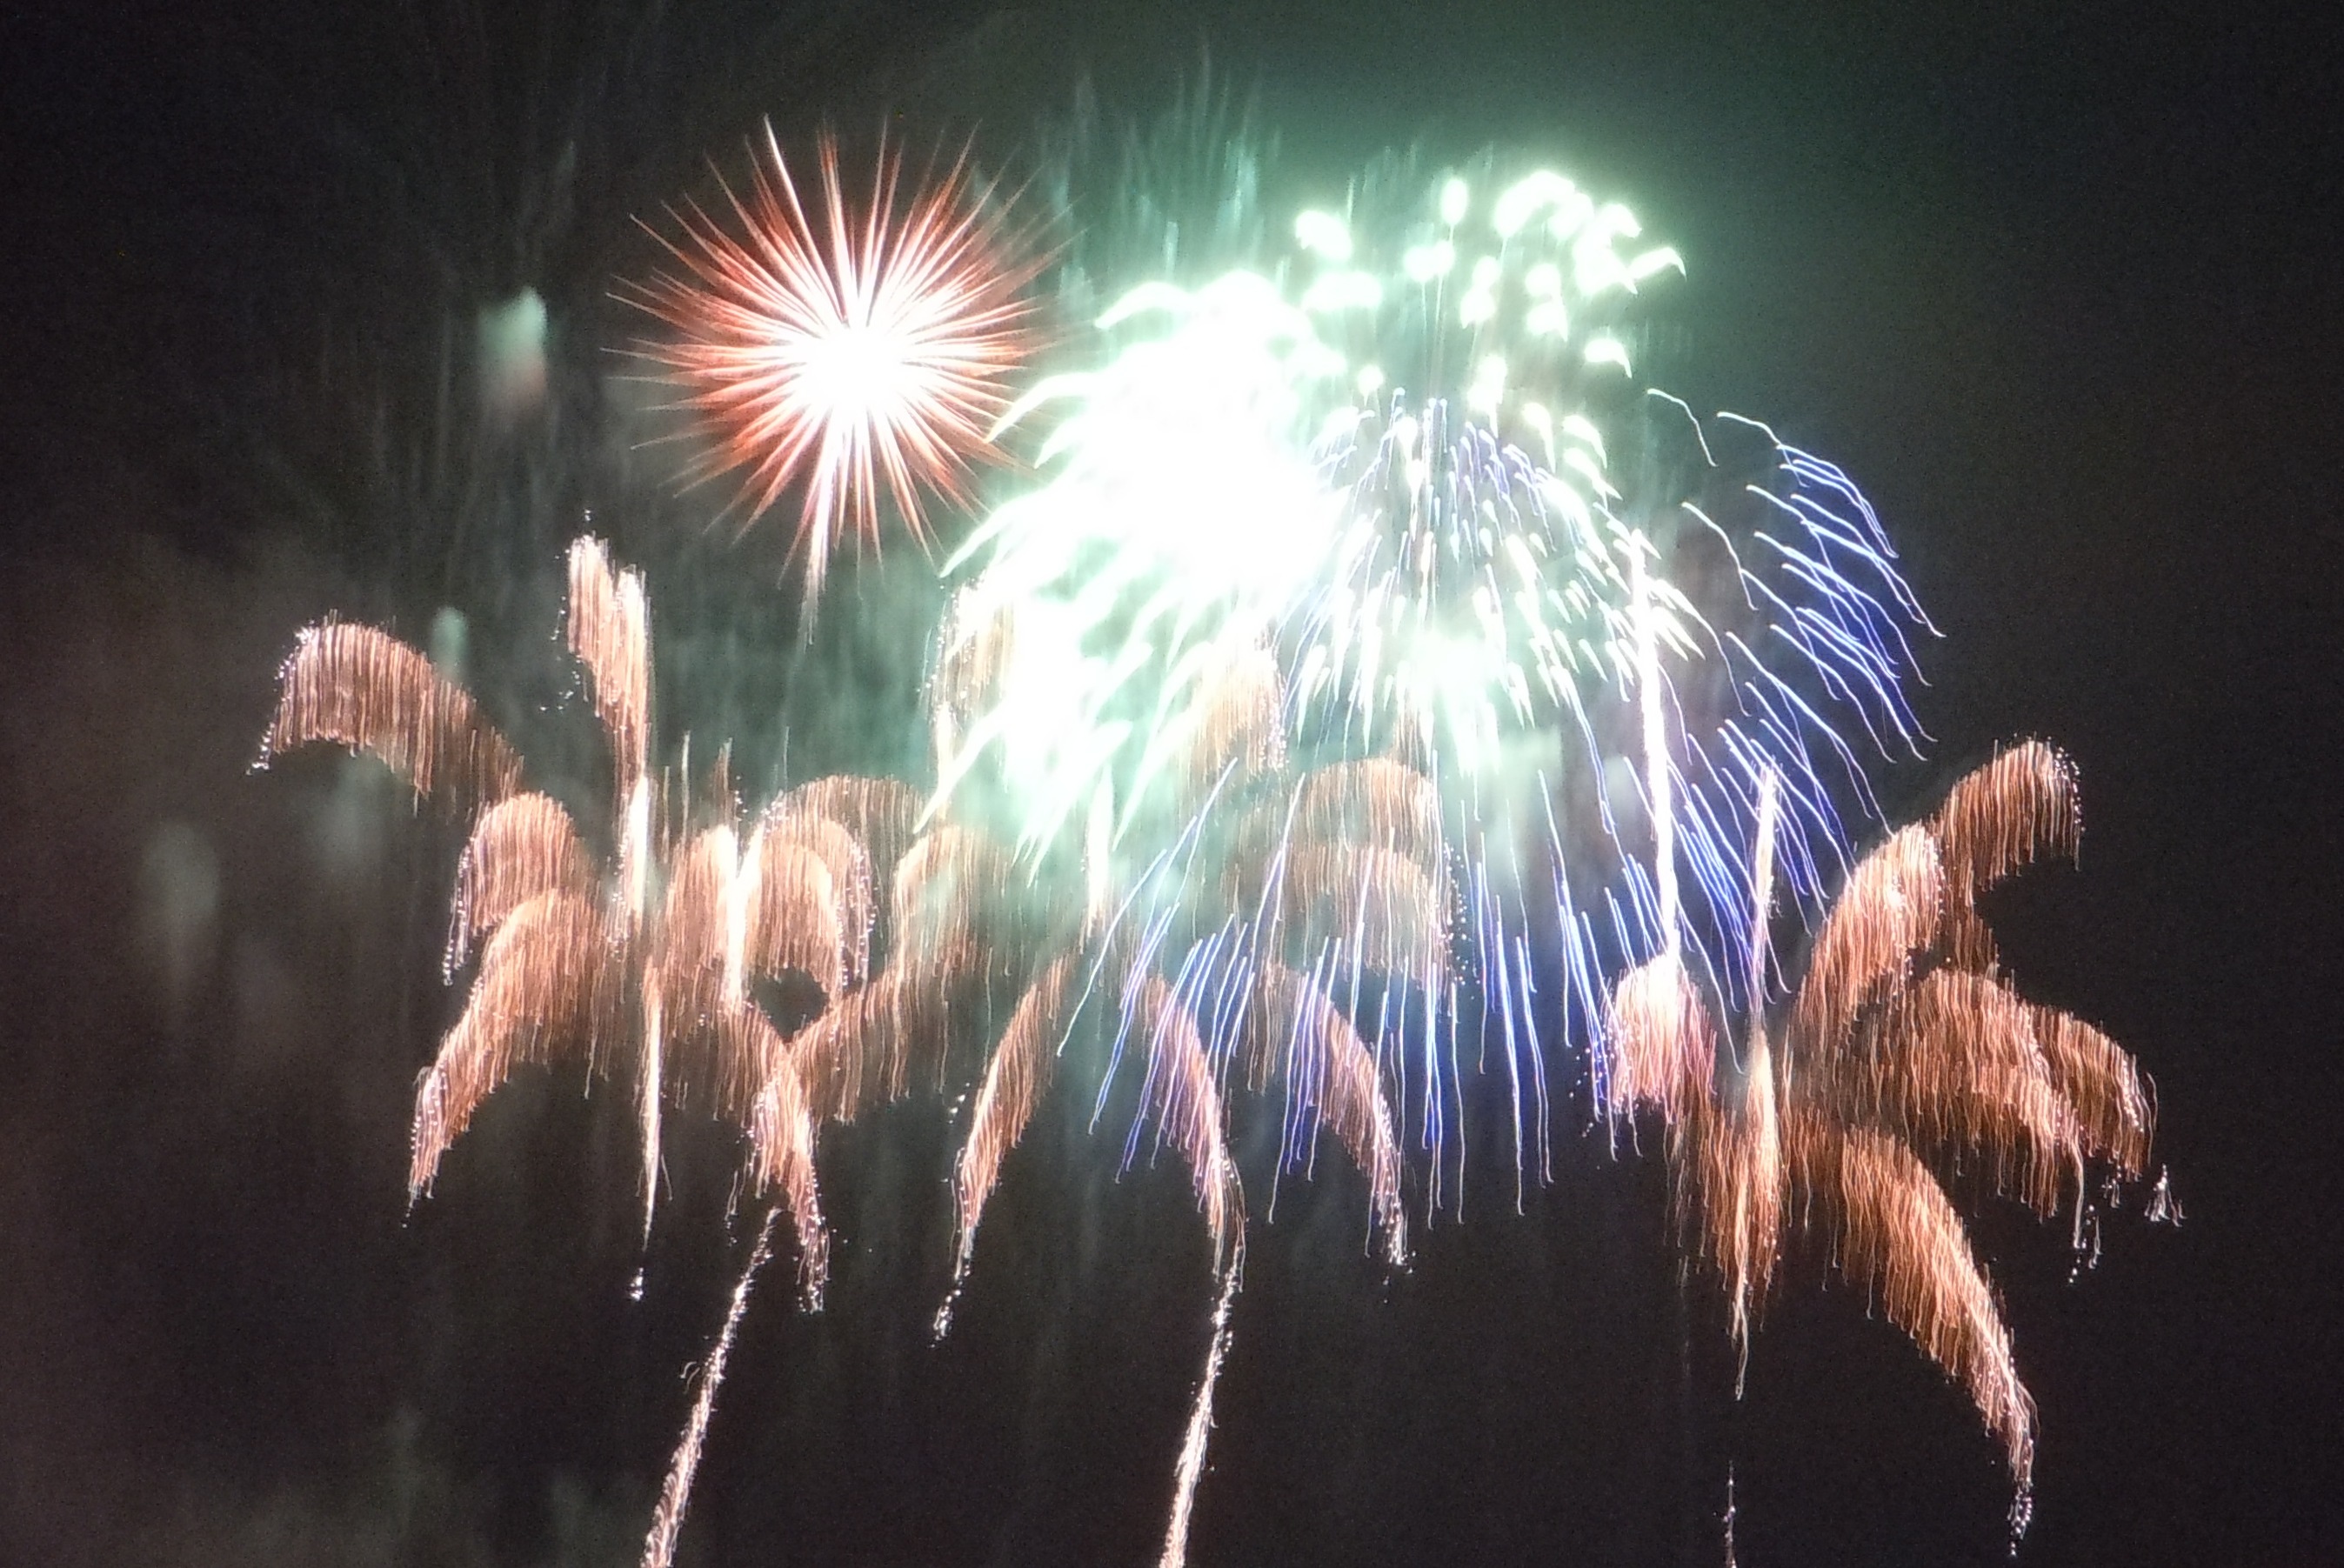
white, night, recreation, celebration, orange, green, color, show, usa, america, holiday, fire, blue, colorful, pyrotechnics, explosion, celebrate, explode, july, lights, fireworks, party, new, day, event, multiple, 4th, independence, fourth, burst, bang, patriotic, july 4th, 4th of july, outdoor recreation